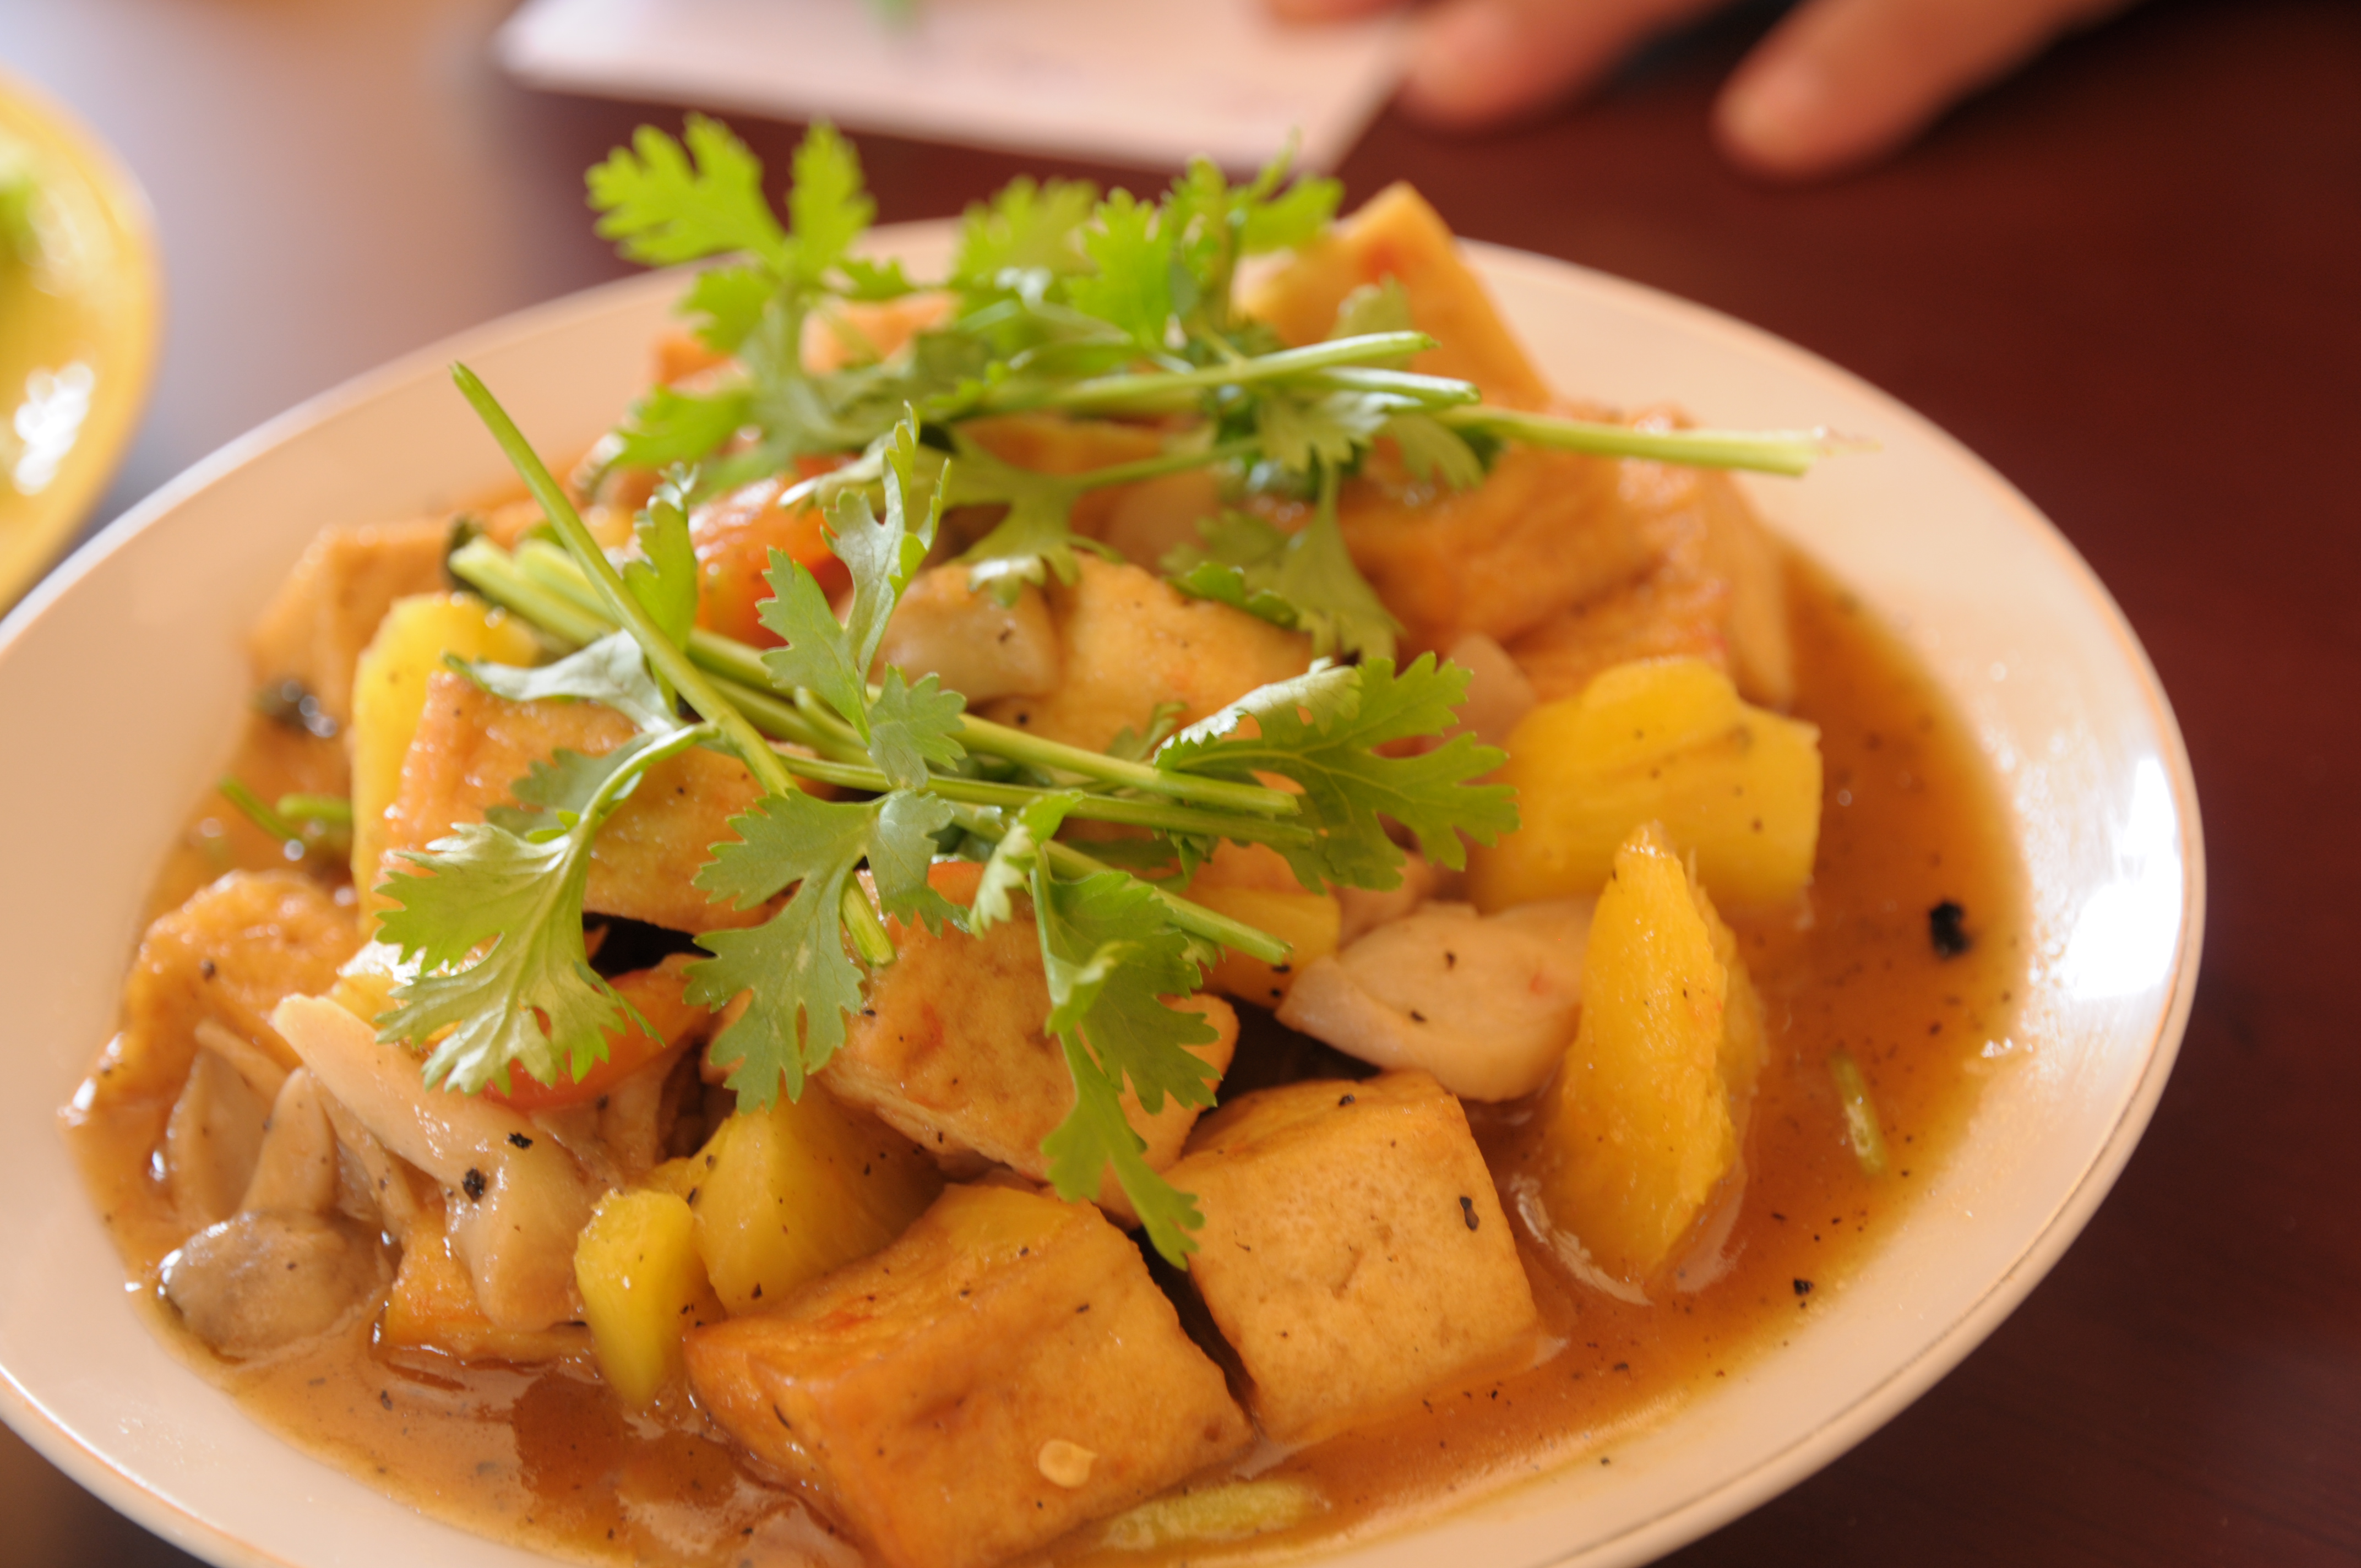
vegetarian, foods, healthy, dish, food, cuisine, ingredient, Stinky tofu, curry, produce, vegetarian food, tofu, meat, recipe, thai food, massaman curry, coddle, thai curry, chinese food, vietnamese food, stew